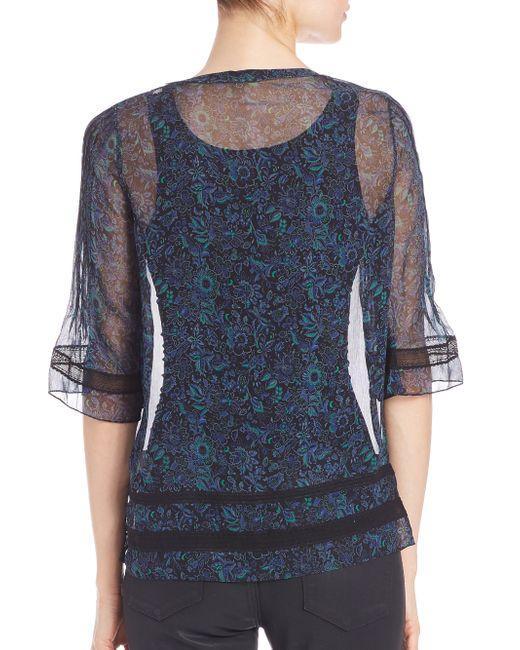
Blaues Slim Fit Top mit Netzdesign für Damen